Robert Patterson

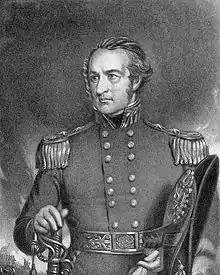
A portrait depicting Patterson during the Mexican-American War

Robert Patterson (January 12, 1792 – August 7, 1881) was an Irish-born American military officer who served in the United States Army during the War of 1812, the Mexican-American War and the Civil War.